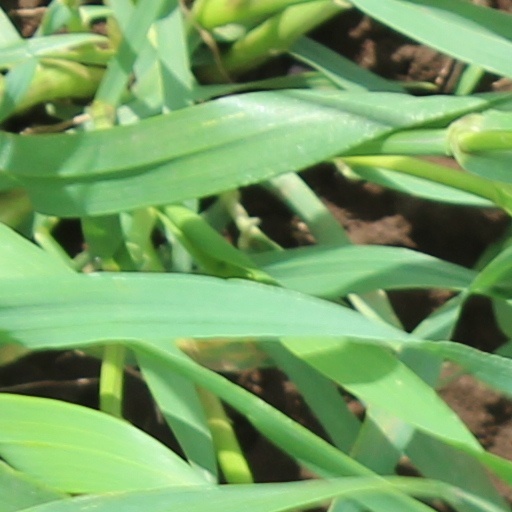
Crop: wheat